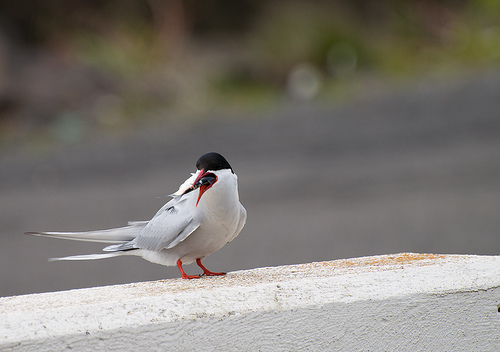
this bird has a white body with a black crown and red feet and beak.
this bird has a black crown, a white throat and breast, light grey tail and wing feathers, deep orange feet and tarsus, and a deep orange long, pointed bill.
this little bird has a mostly white body with grey at the ends of it's wings and a black crown.
this colorful bird has a bright orange tarsus, feet, and bill, a black crown, and a white belly, breast & abdomen.
this is a white bird with light gray wings and a black crown, as well as red beak and feet
this bird has feathers that are grey and has a white belly
this bird has a black crown as well as a white belly
this particular bird has a belly that is gray and white and has red lets and feet
this bird has a black crown, grey primaries, and a white belly.
this bird has a pointed orange bill, with orange feet.
Species: Artic Tern